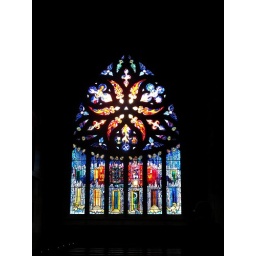
This window was installed in the church in 1992